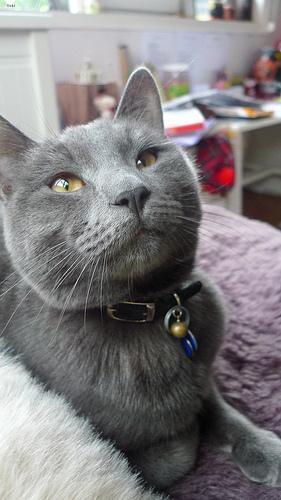
Russian Blue